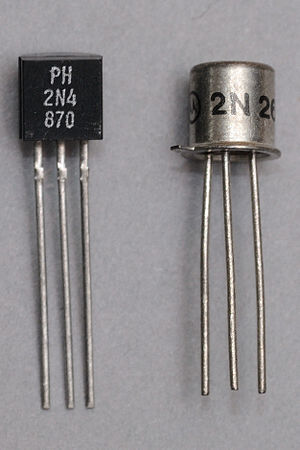
Unijunction-transistor
Unijunction-transistorer
En unijunction-transistor eller dobbelt-basis diode er en ikke særlig udbredt elektronisk halvlederenhed. som kun har én pn-overgang.